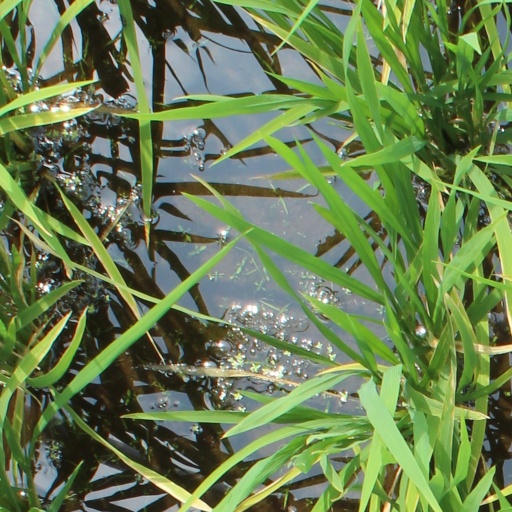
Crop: rice